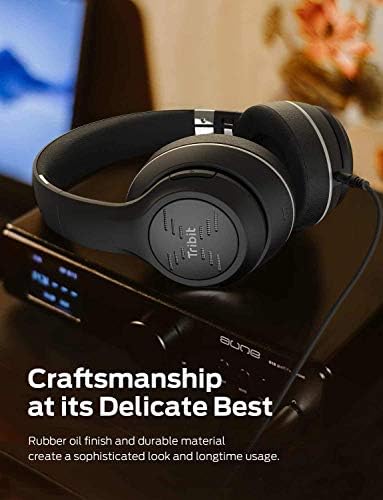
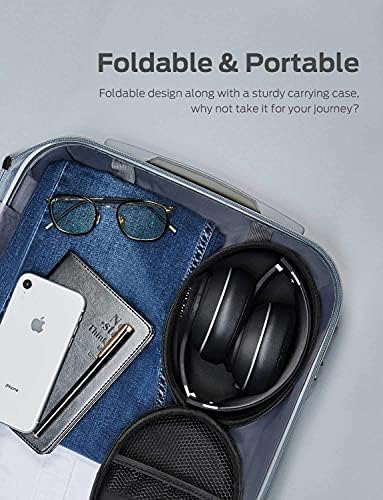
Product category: headphones
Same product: yes